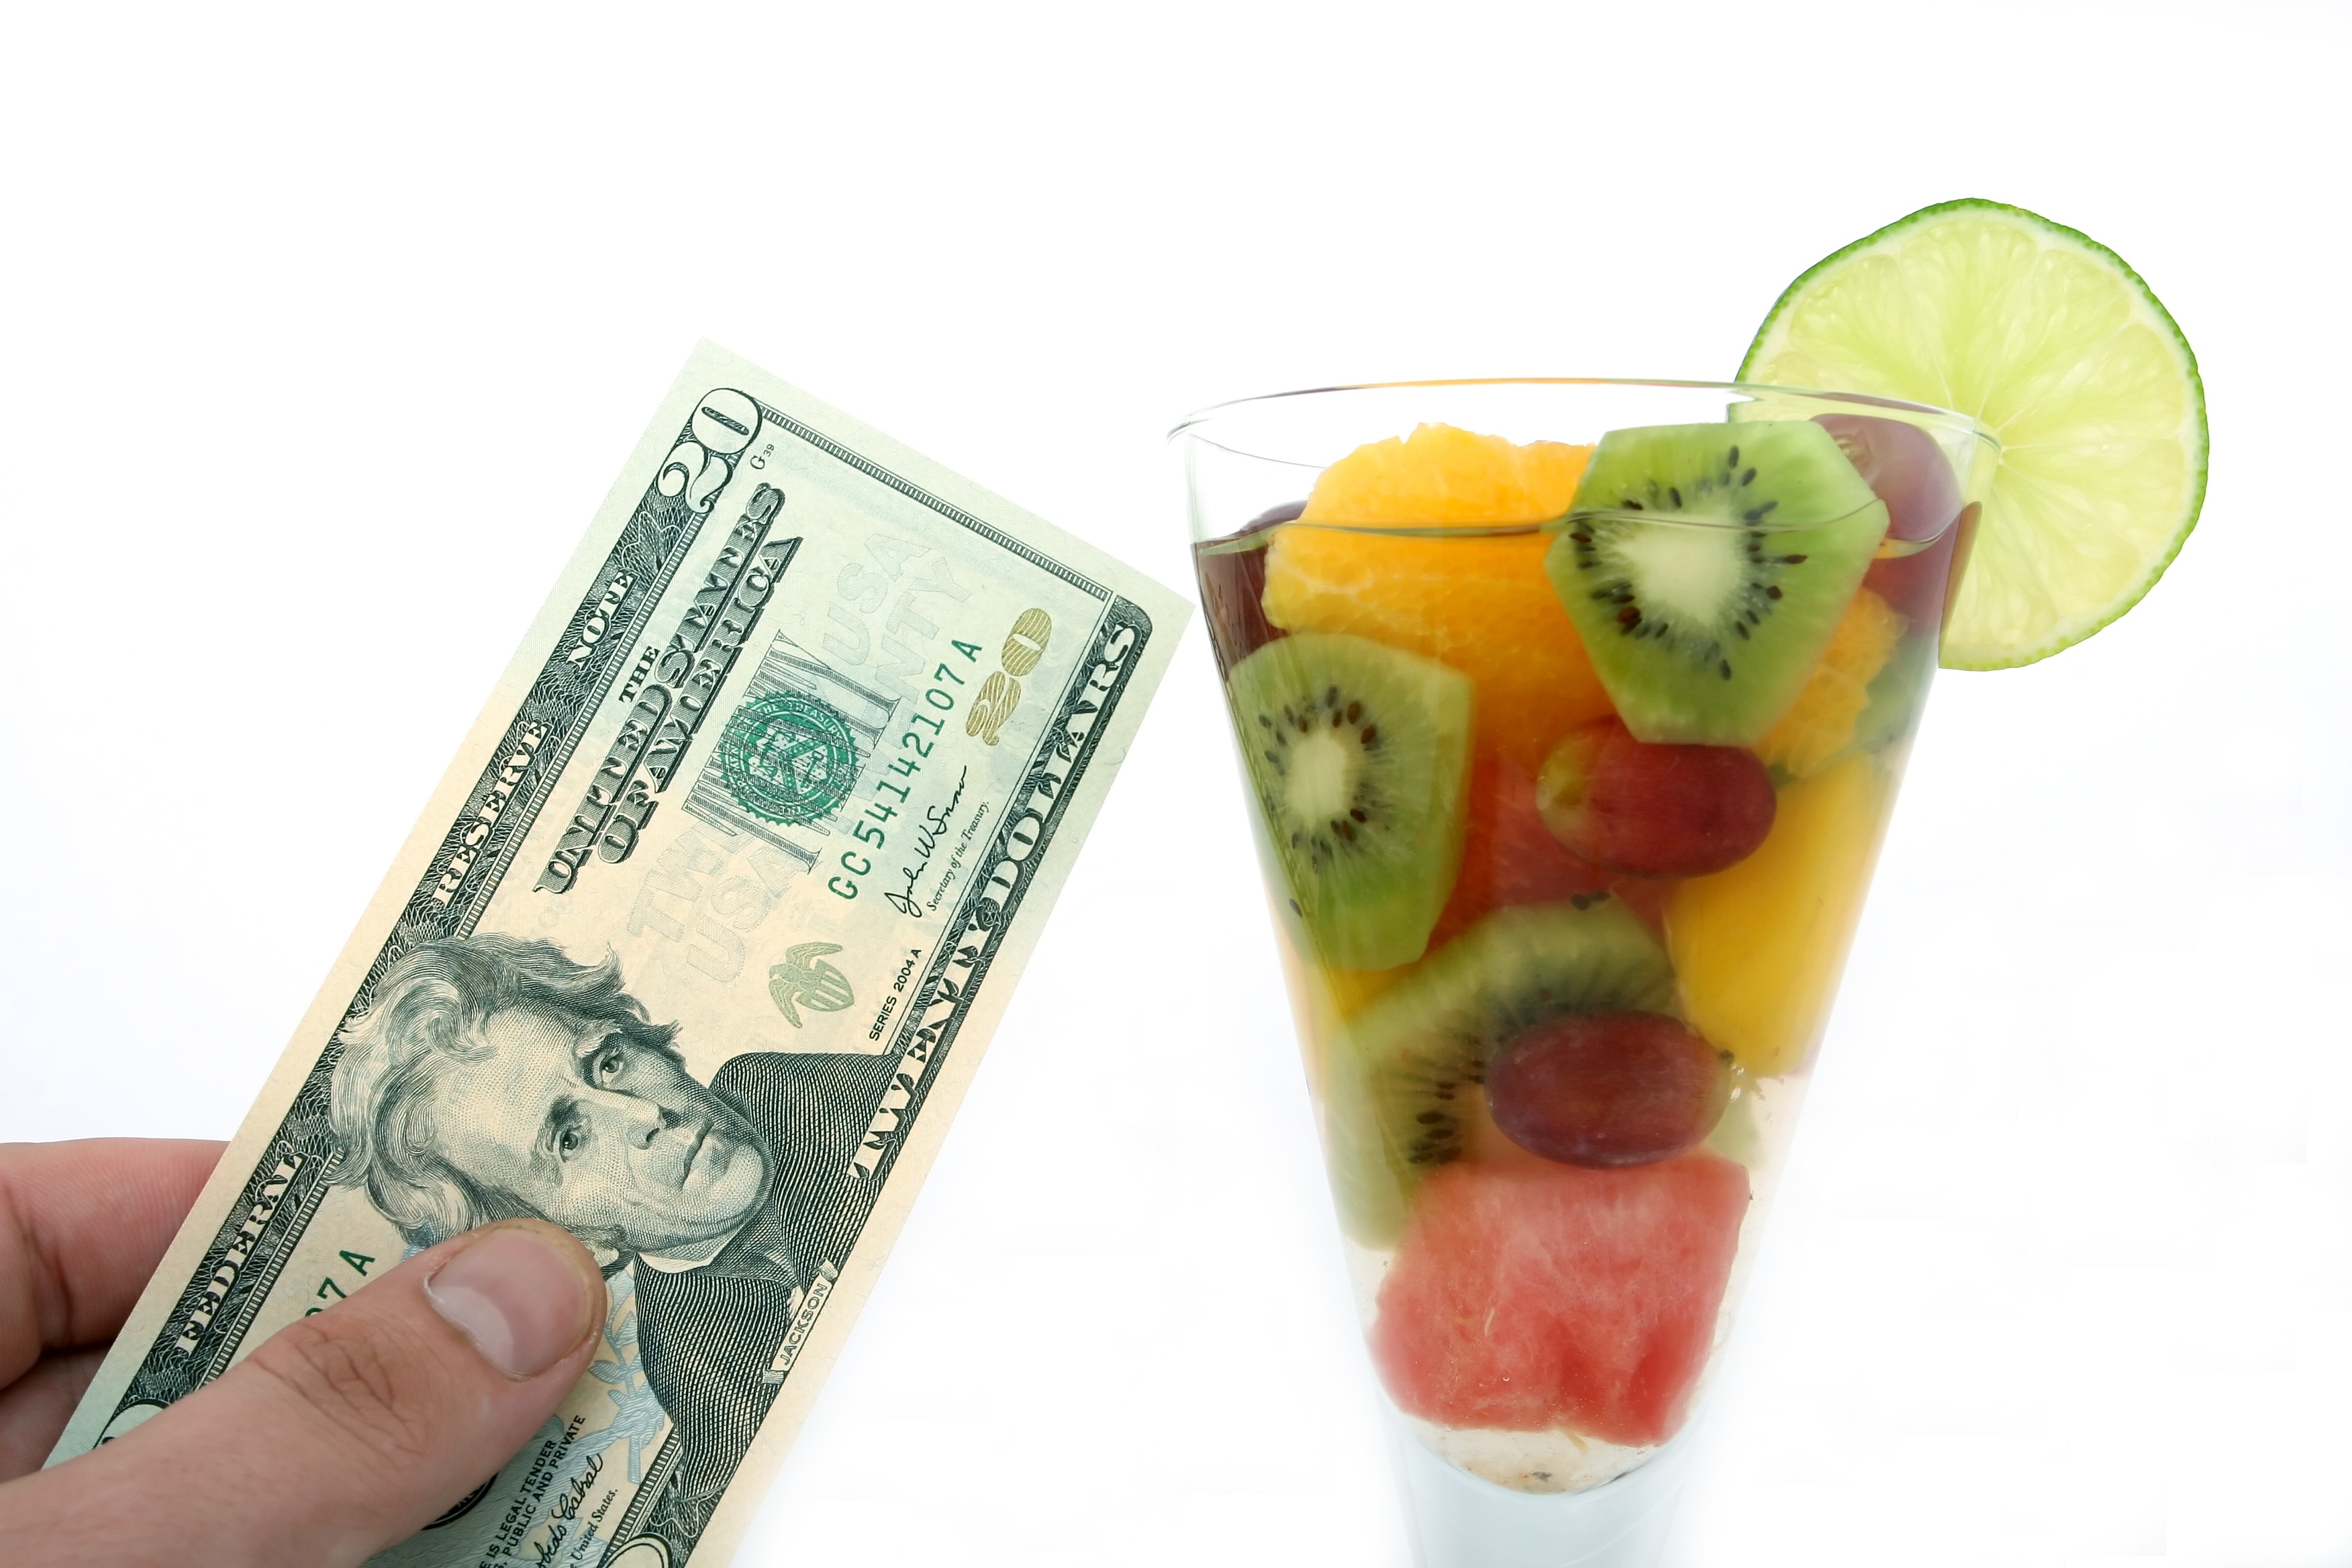
hand, water, wine, fruit, glass, restaurant, isolated, vacation, bar, orange, model, food, salad, green, red, produce, natural, money, holiday, fresh, drink, yellow, closeup, lifestyle, healthy, snack, watermelon, holding, lemon, alcohol, cocktail, note, lime, kiwi, mango, peach, party, grapes, vegetarian, dollar, champagne, bill, soda, diet, pub, melon, ingredients, vodka, pay, wholesome